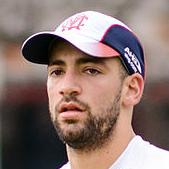
Age: 20